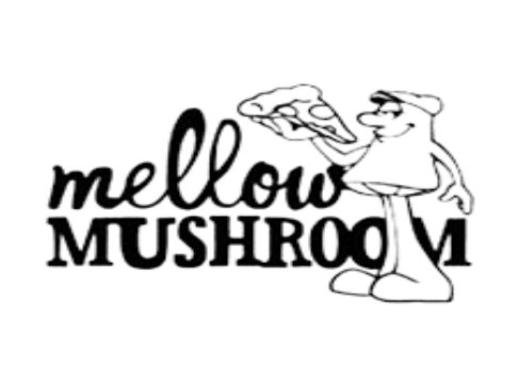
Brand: mellow mushroom
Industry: Food